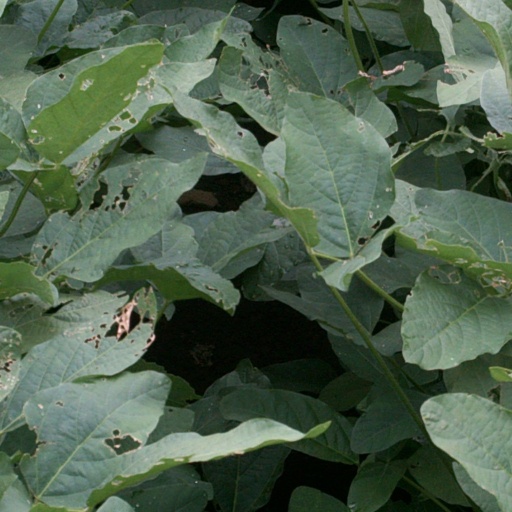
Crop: soybean